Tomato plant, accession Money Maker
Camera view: bottom (45 deg); turntable rotation: 270 degrees
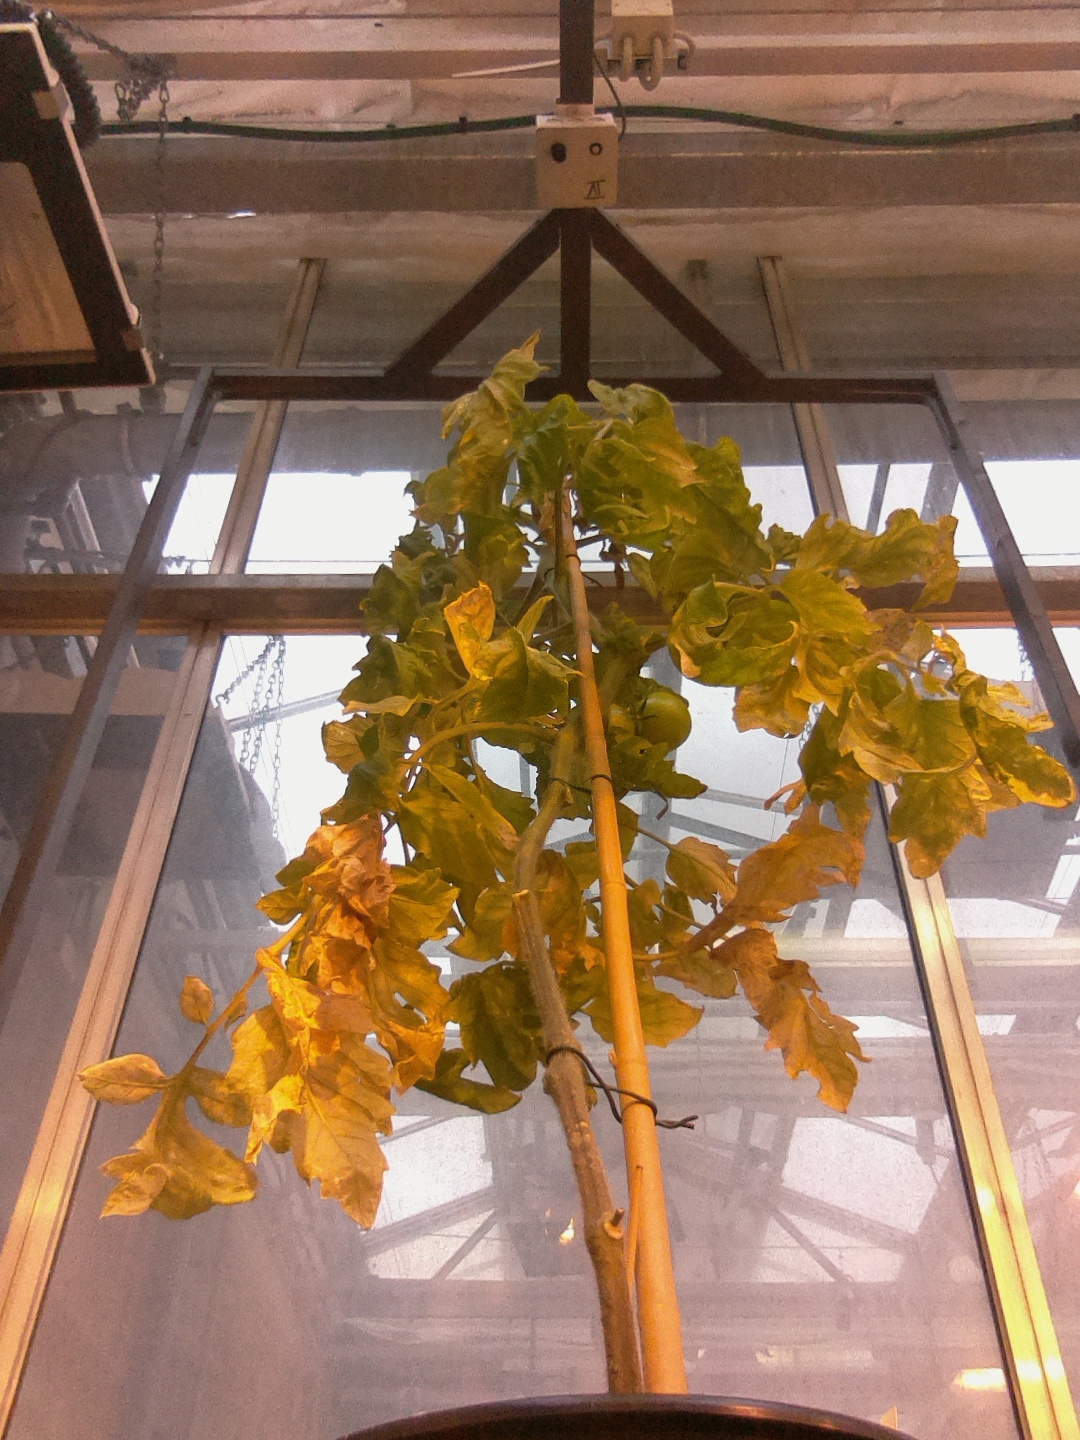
BBCH growth stage 79: 90% -100% of final fruit size